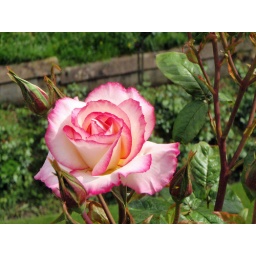
Britain's Windsor castle roses in May